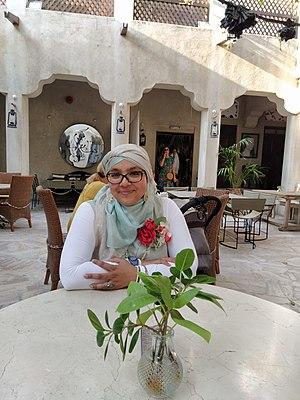
100 Women est une série multi-formats créée en 2013 par la BBC. La série concerne le rôle des femmes au XXIᵉ siècle et inclut des événements à Londres et à Mexico. Après la publication de la liste, l'émission, intitulée BBC's Women Season, est diffusée pendant trois semaines, pendant lesquelles la BBC propose également des rapports en ligne, des débats et des articles sur les femmes. Les femmes du monde entier sont encouragées à participer sur Twitter, en commentant la liste, ainsi que les entretiens et les débats qui suivent sa publication. Une nouvelle liste de lauréates est publiée chaque année depuis 2013.